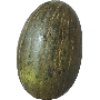
Label: Melon Piel de Sapo 1